Vic-de-Chassenay

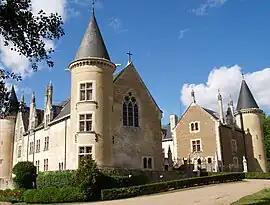
Chateau of Bourbilly

Vic-de-Chassenay is a commune in Côte-d'Or, a department in eastern France.